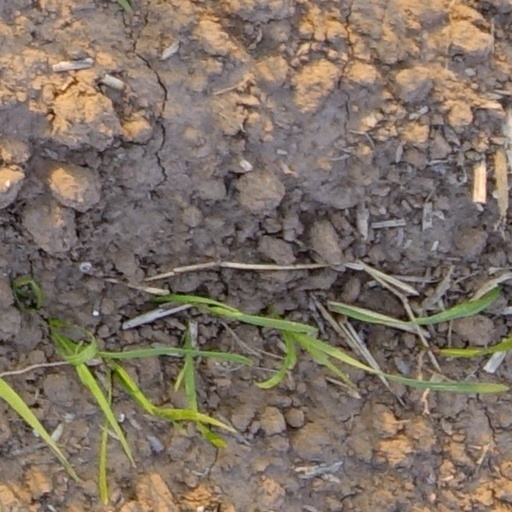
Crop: wheat